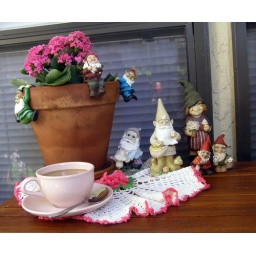
sitting in my rocking chair having my morning coffee...